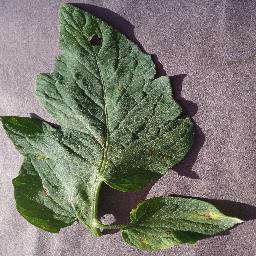
Label: Tomato___Target_Spot